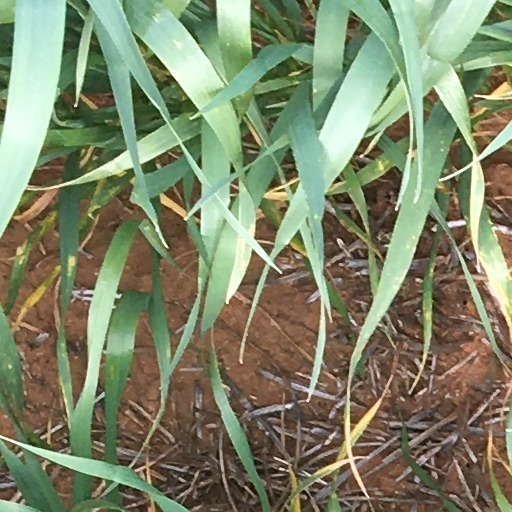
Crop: wheat